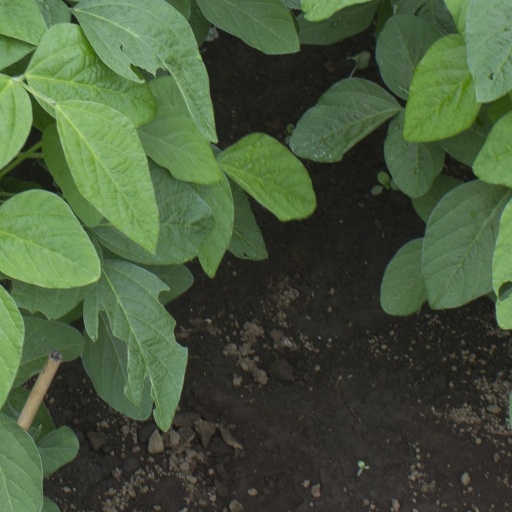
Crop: soybean